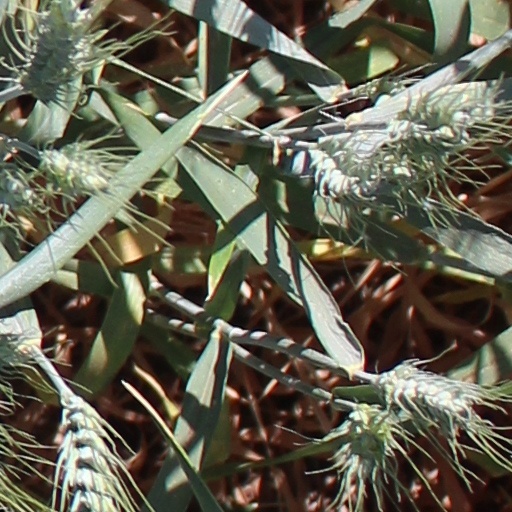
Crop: wheat